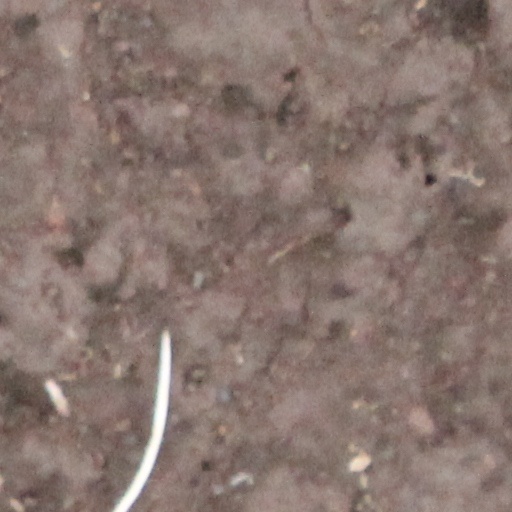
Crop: wheat